St. John's, Newfoundland and Labrador

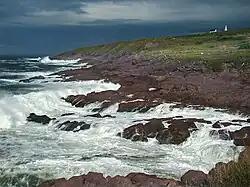
Cape Spear. Two hiking routes pass here.

Police services for the city are provided by the Royal Newfoundland Constabulary, which serves as the primary policing body of the metropolitan area. The "B" Division headquarters of the Royal Canadian Mounted Police is located in the Pleasantville neighbourhood; however, the RCMP primarily operate in rural Newfoundland and Labrador and not St. John's.